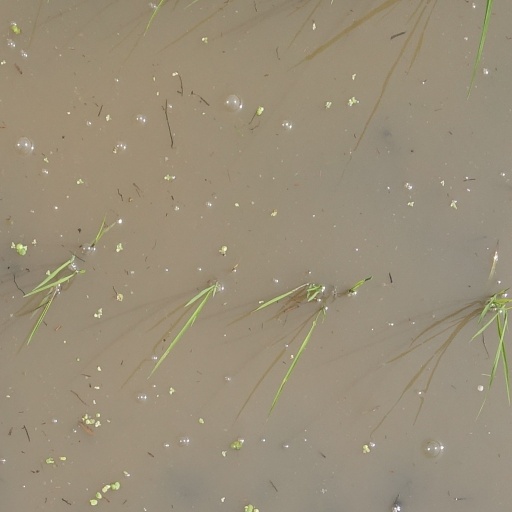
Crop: rice